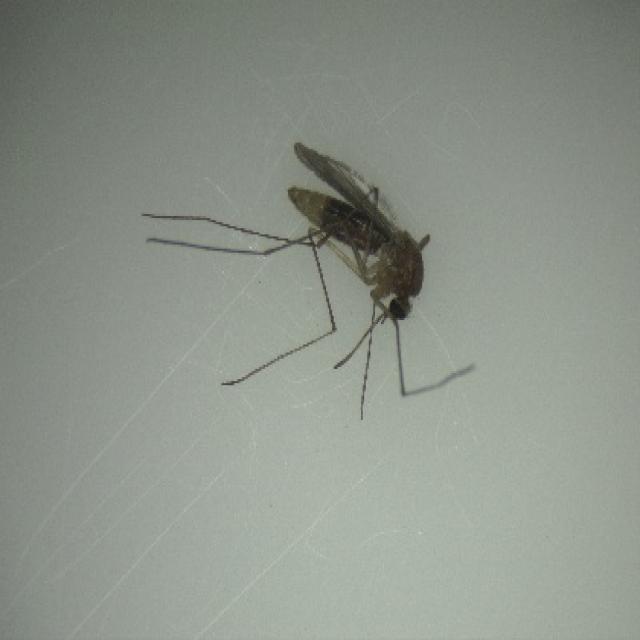
Species: culex_pipiens